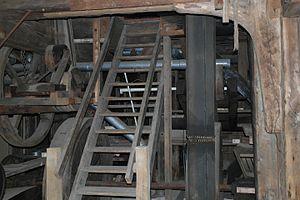
Mécanismes et escalier au premier étage de moulin Gosselin de St-Étienne-de-Lauzon
Le moulin Gosselin est un moulin à eau construit en 1835 à Lévis au Québec. On le trouve à l’entrée du côté Est de l'ancienne municipalité, en bordure de la rivière Beaurivage, qui se jette dans la rivière Chaudière un peu en aval des chutes de la Chaudière. Il est aussi connu sous le nom de moulin des arts, à l'époque où il abritait un centre d'arts fondé par le peintre Albert Rousseau, à qui l'on doit une première restauration du moulin à partir de 1971.